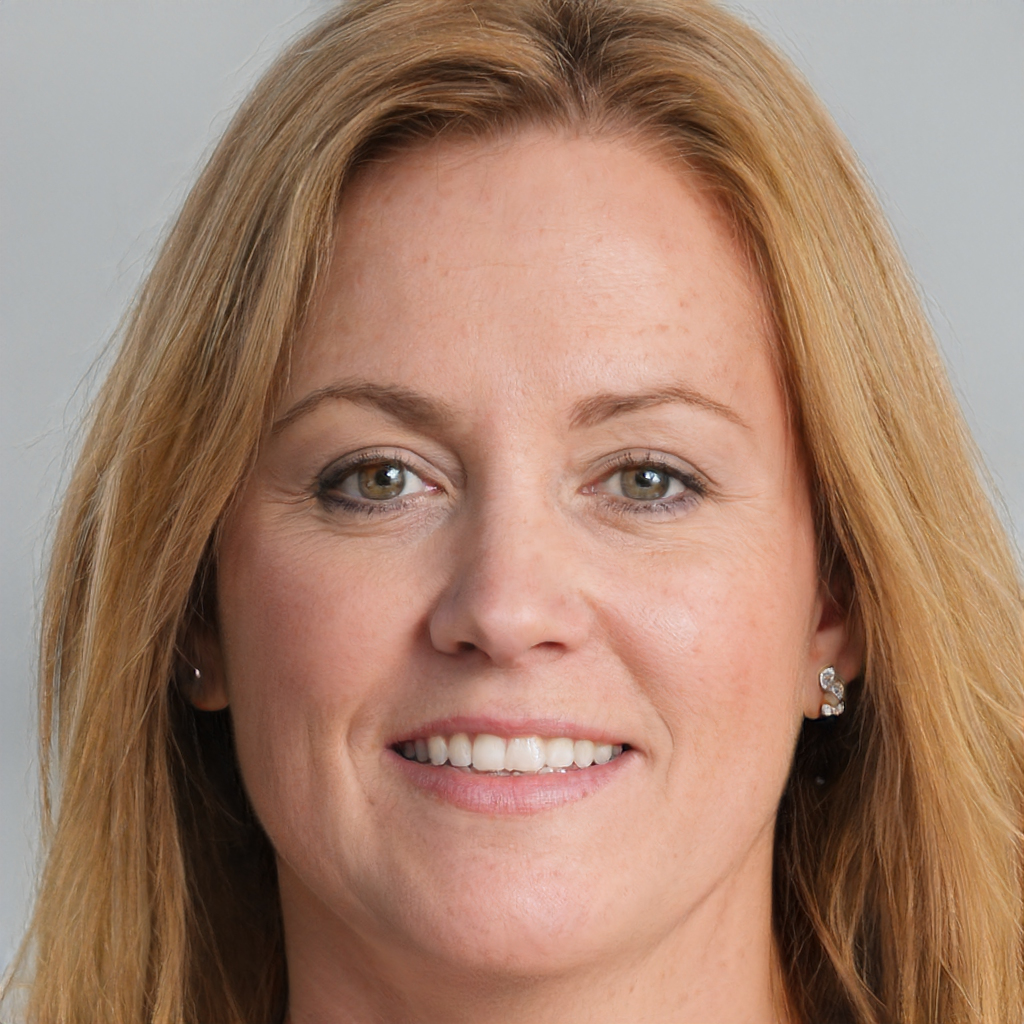
Label: Colored